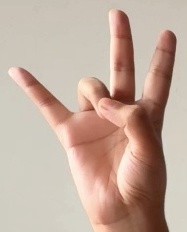
ASL sign: 7